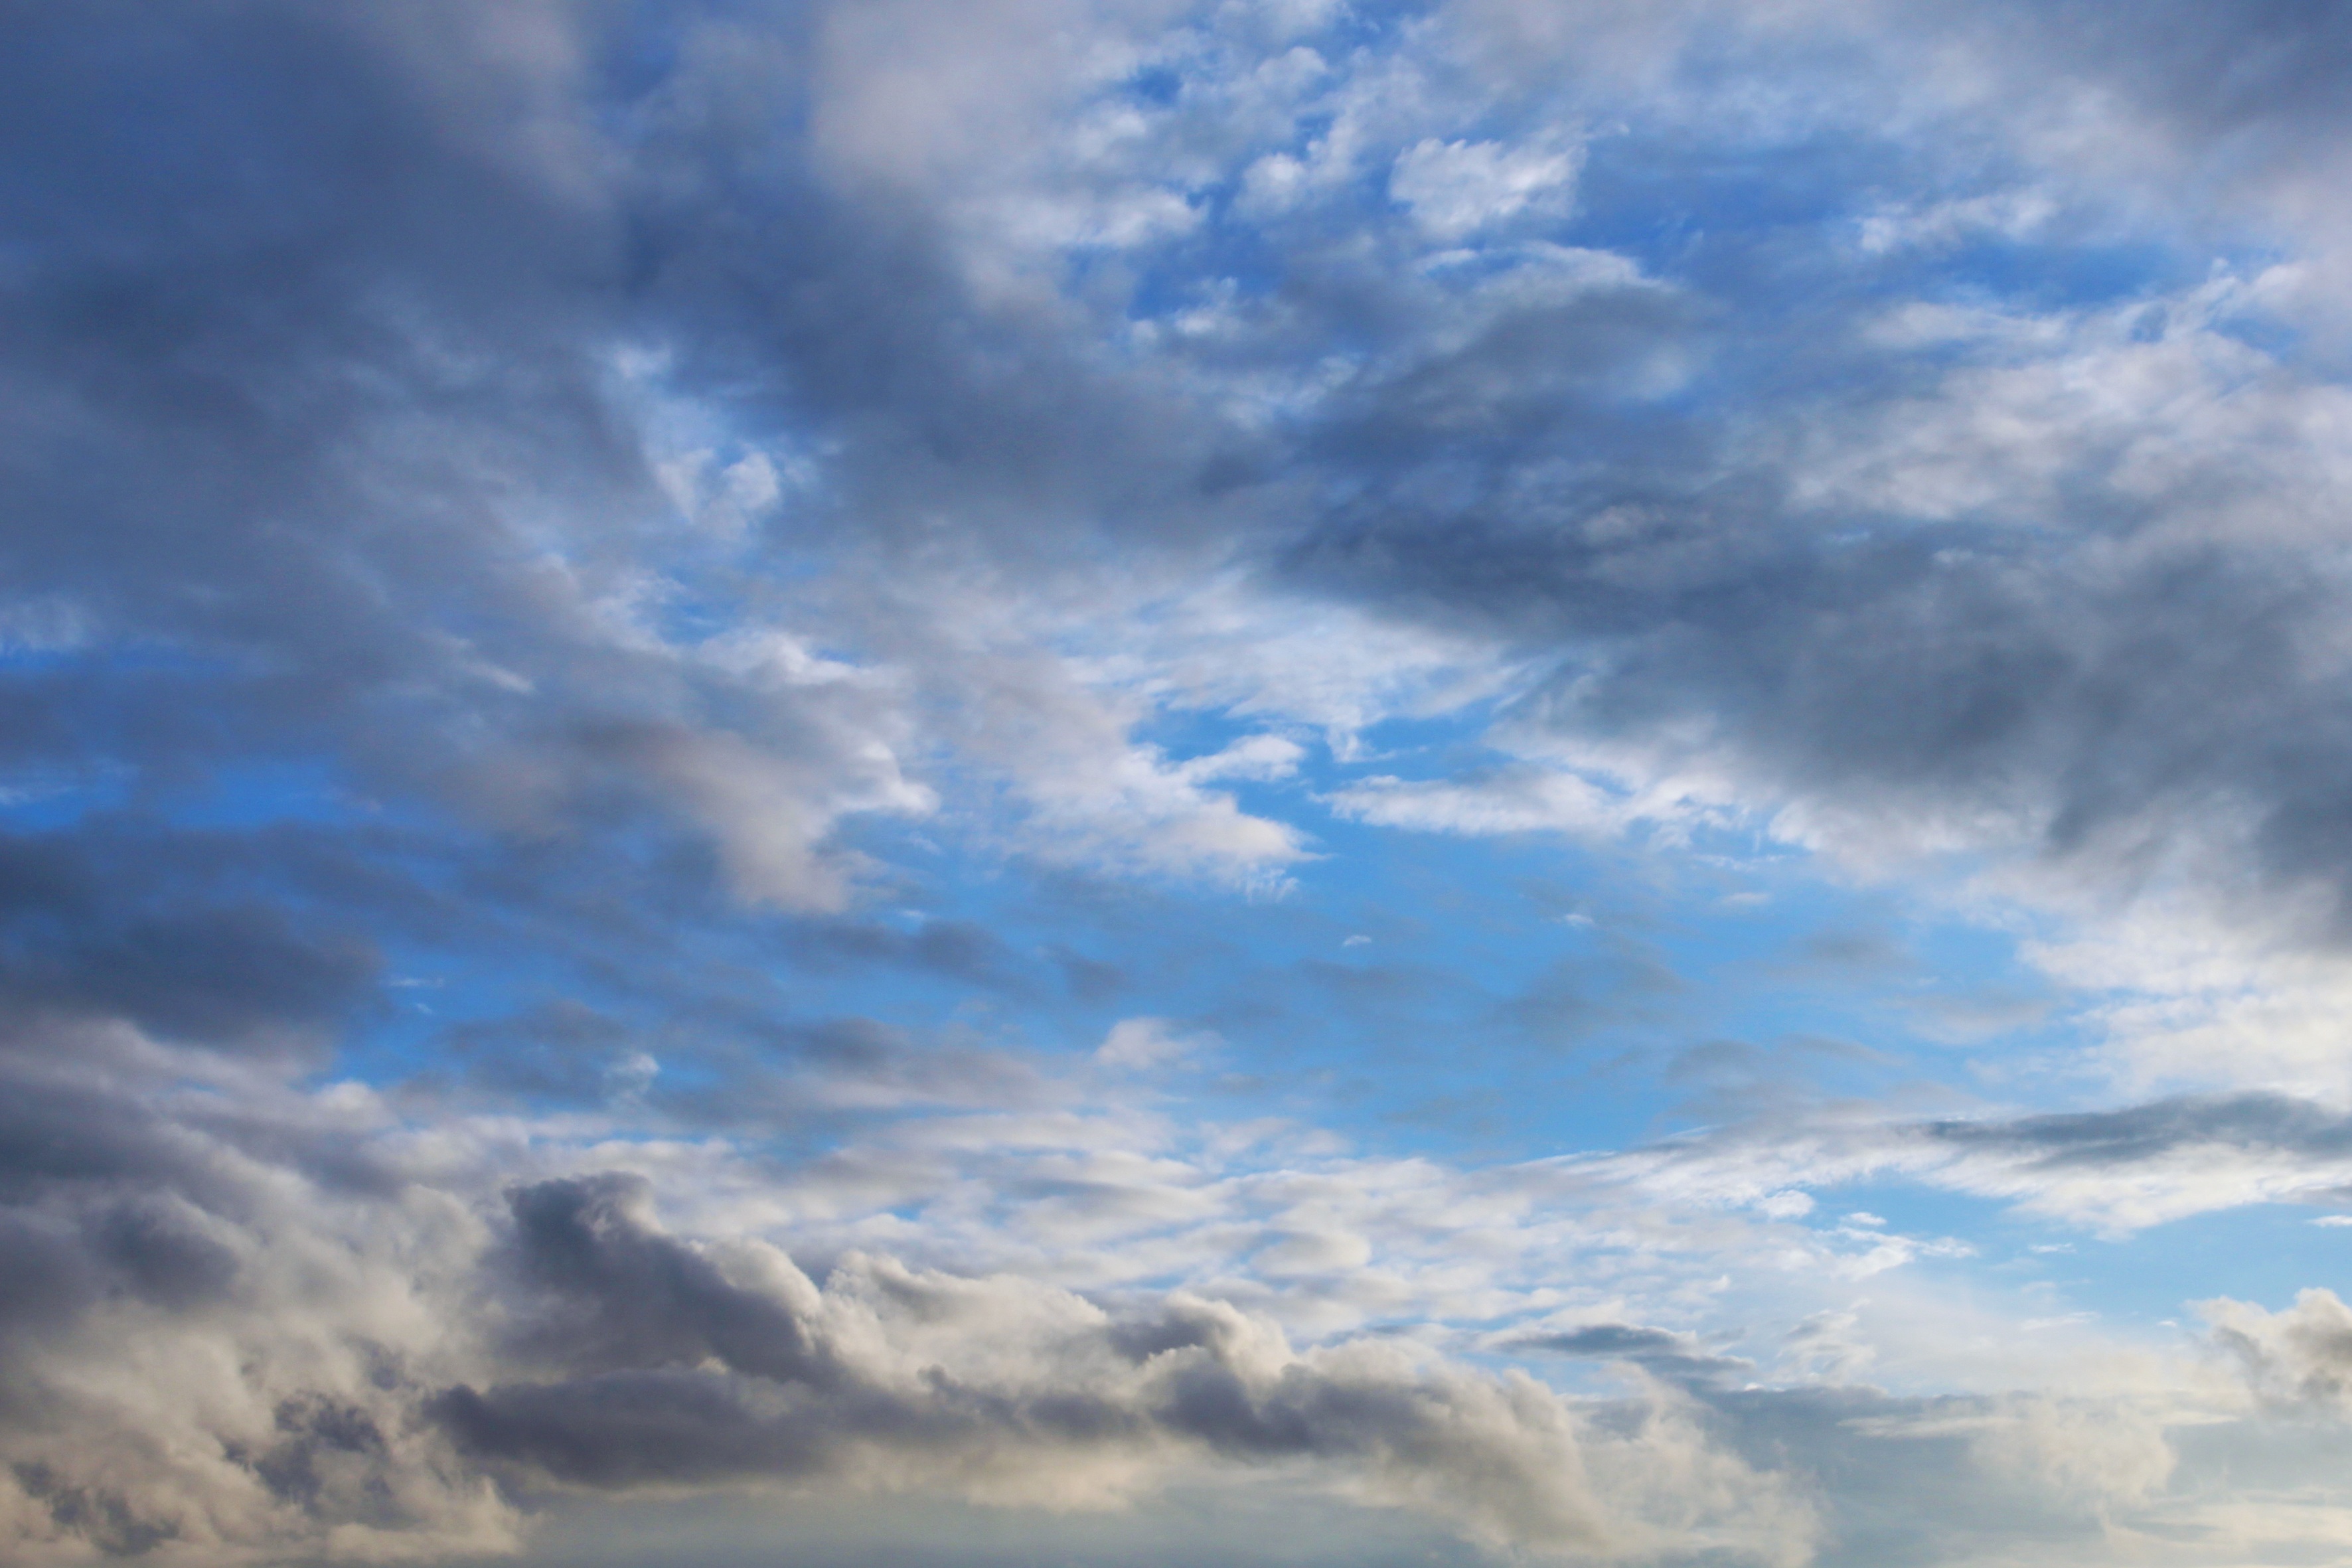
landscape, nature, horizon, light, cloud, sky, sun, sunset, sunlight, view, atmosphere, refraction, panorama, dark, dusk, daytime, weather, cumulus, romance, romantic, blue, rest, spotlight, lichtspiel, clouds, relaxation, background, vision, outlook, planet, hell, quiet, mood, atmospheric, afterglow, evening sky, the sky, dark clouds, clouds form, distant view, covered sky, above the clouds, front detail, meteorological phenomenon, red sky at morning